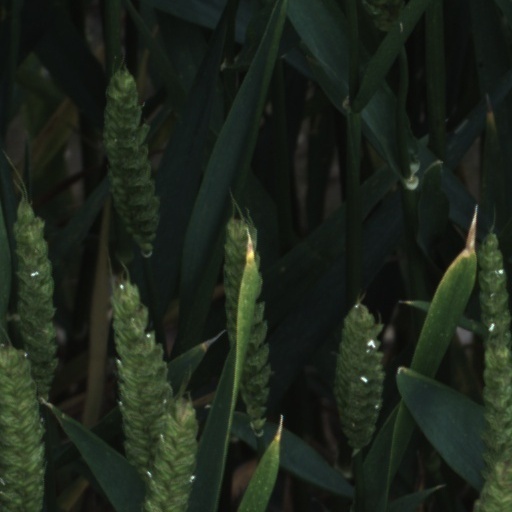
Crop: wheat